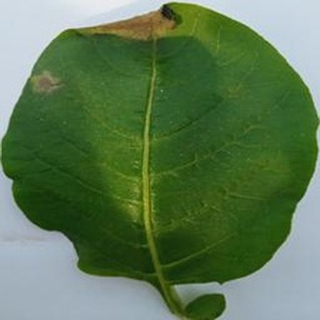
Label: potato_late_blight